Gabe Kaplan

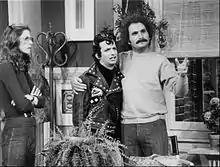
Kaplan in a scene from "Welcome Back Kotter", with Marcia Strassman and Ron Palillo

After "Welcome Back, Kotter", Kaplan continued with his stand-up act and was in several movies, including a starring role in "Fast Break" in 1979. In 1982, he portrayed Groucho Marx in a play titled "". A filmed version of the play aired on HBO in 1983.